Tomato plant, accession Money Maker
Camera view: tilt-top (135 deg); turntable rotation: 270 degrees
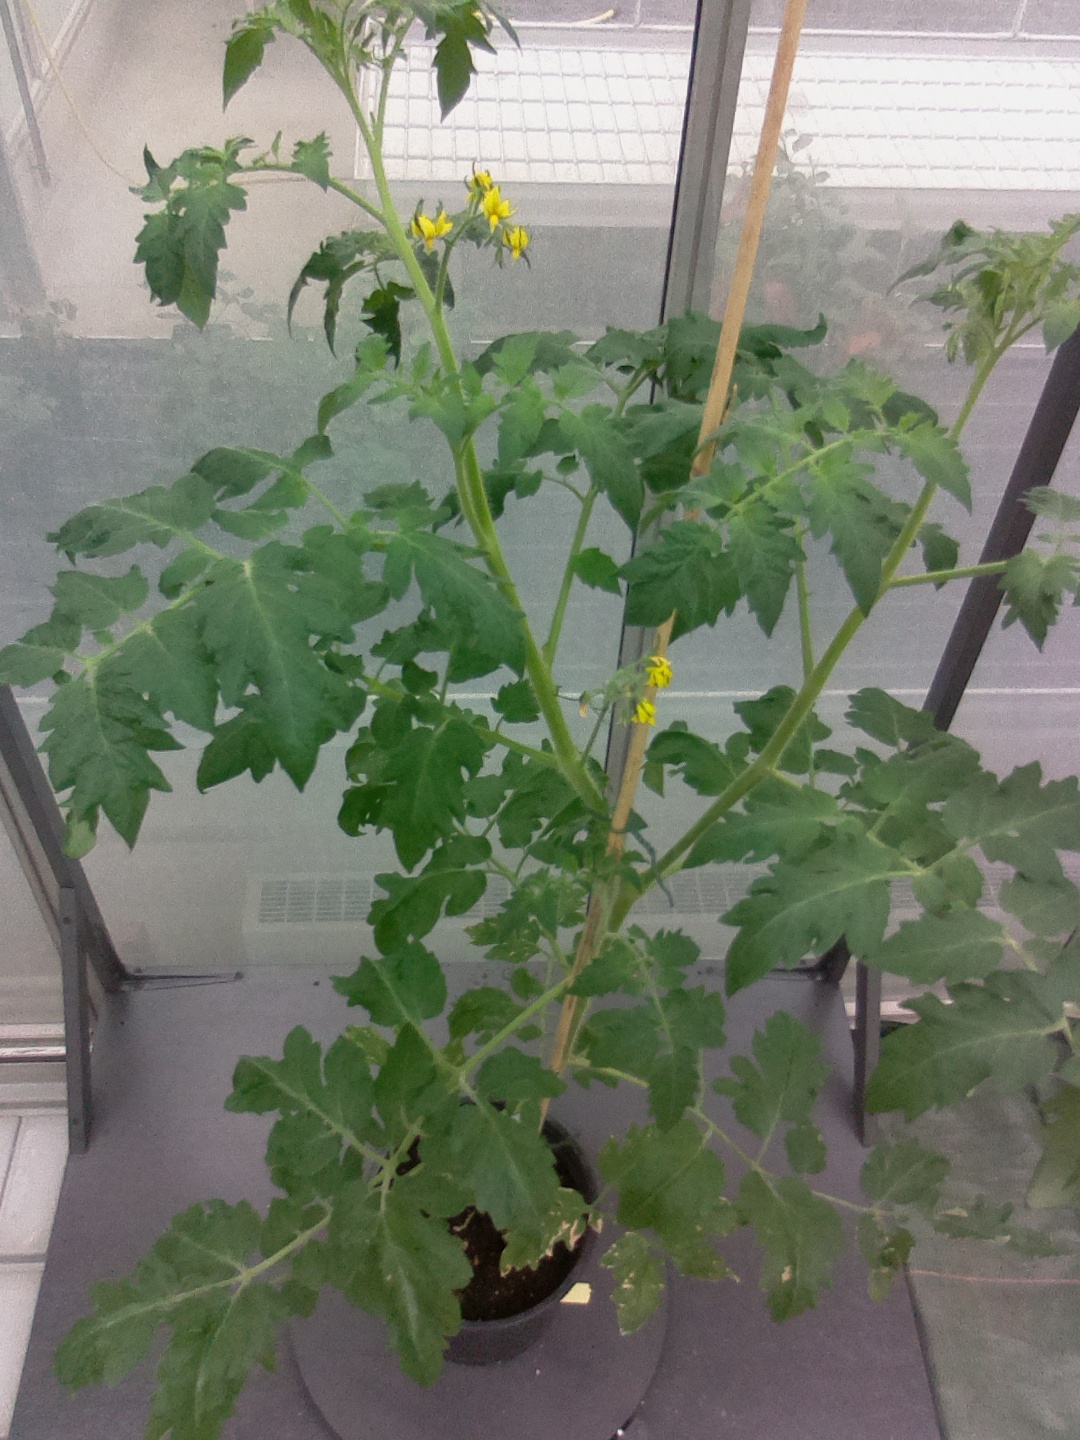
BBCH growth stage 66: Full flowering, 60%-70% of flowers open, more petals falling